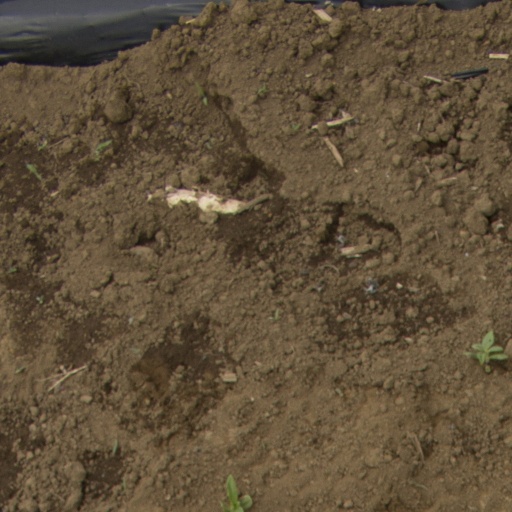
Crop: Jerusalem artichoke